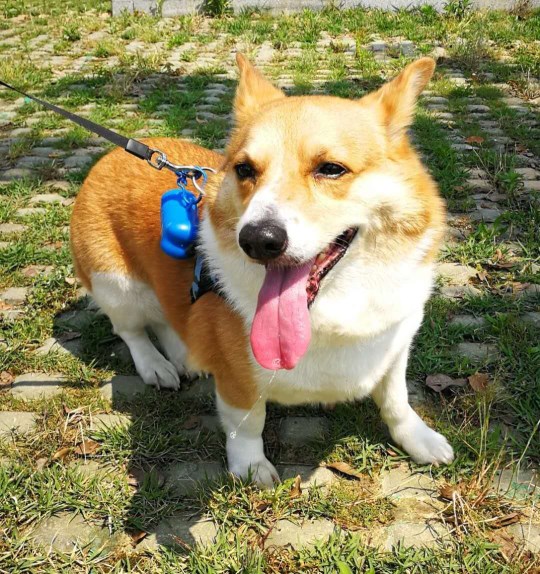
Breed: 2909-n000116-Cardigan